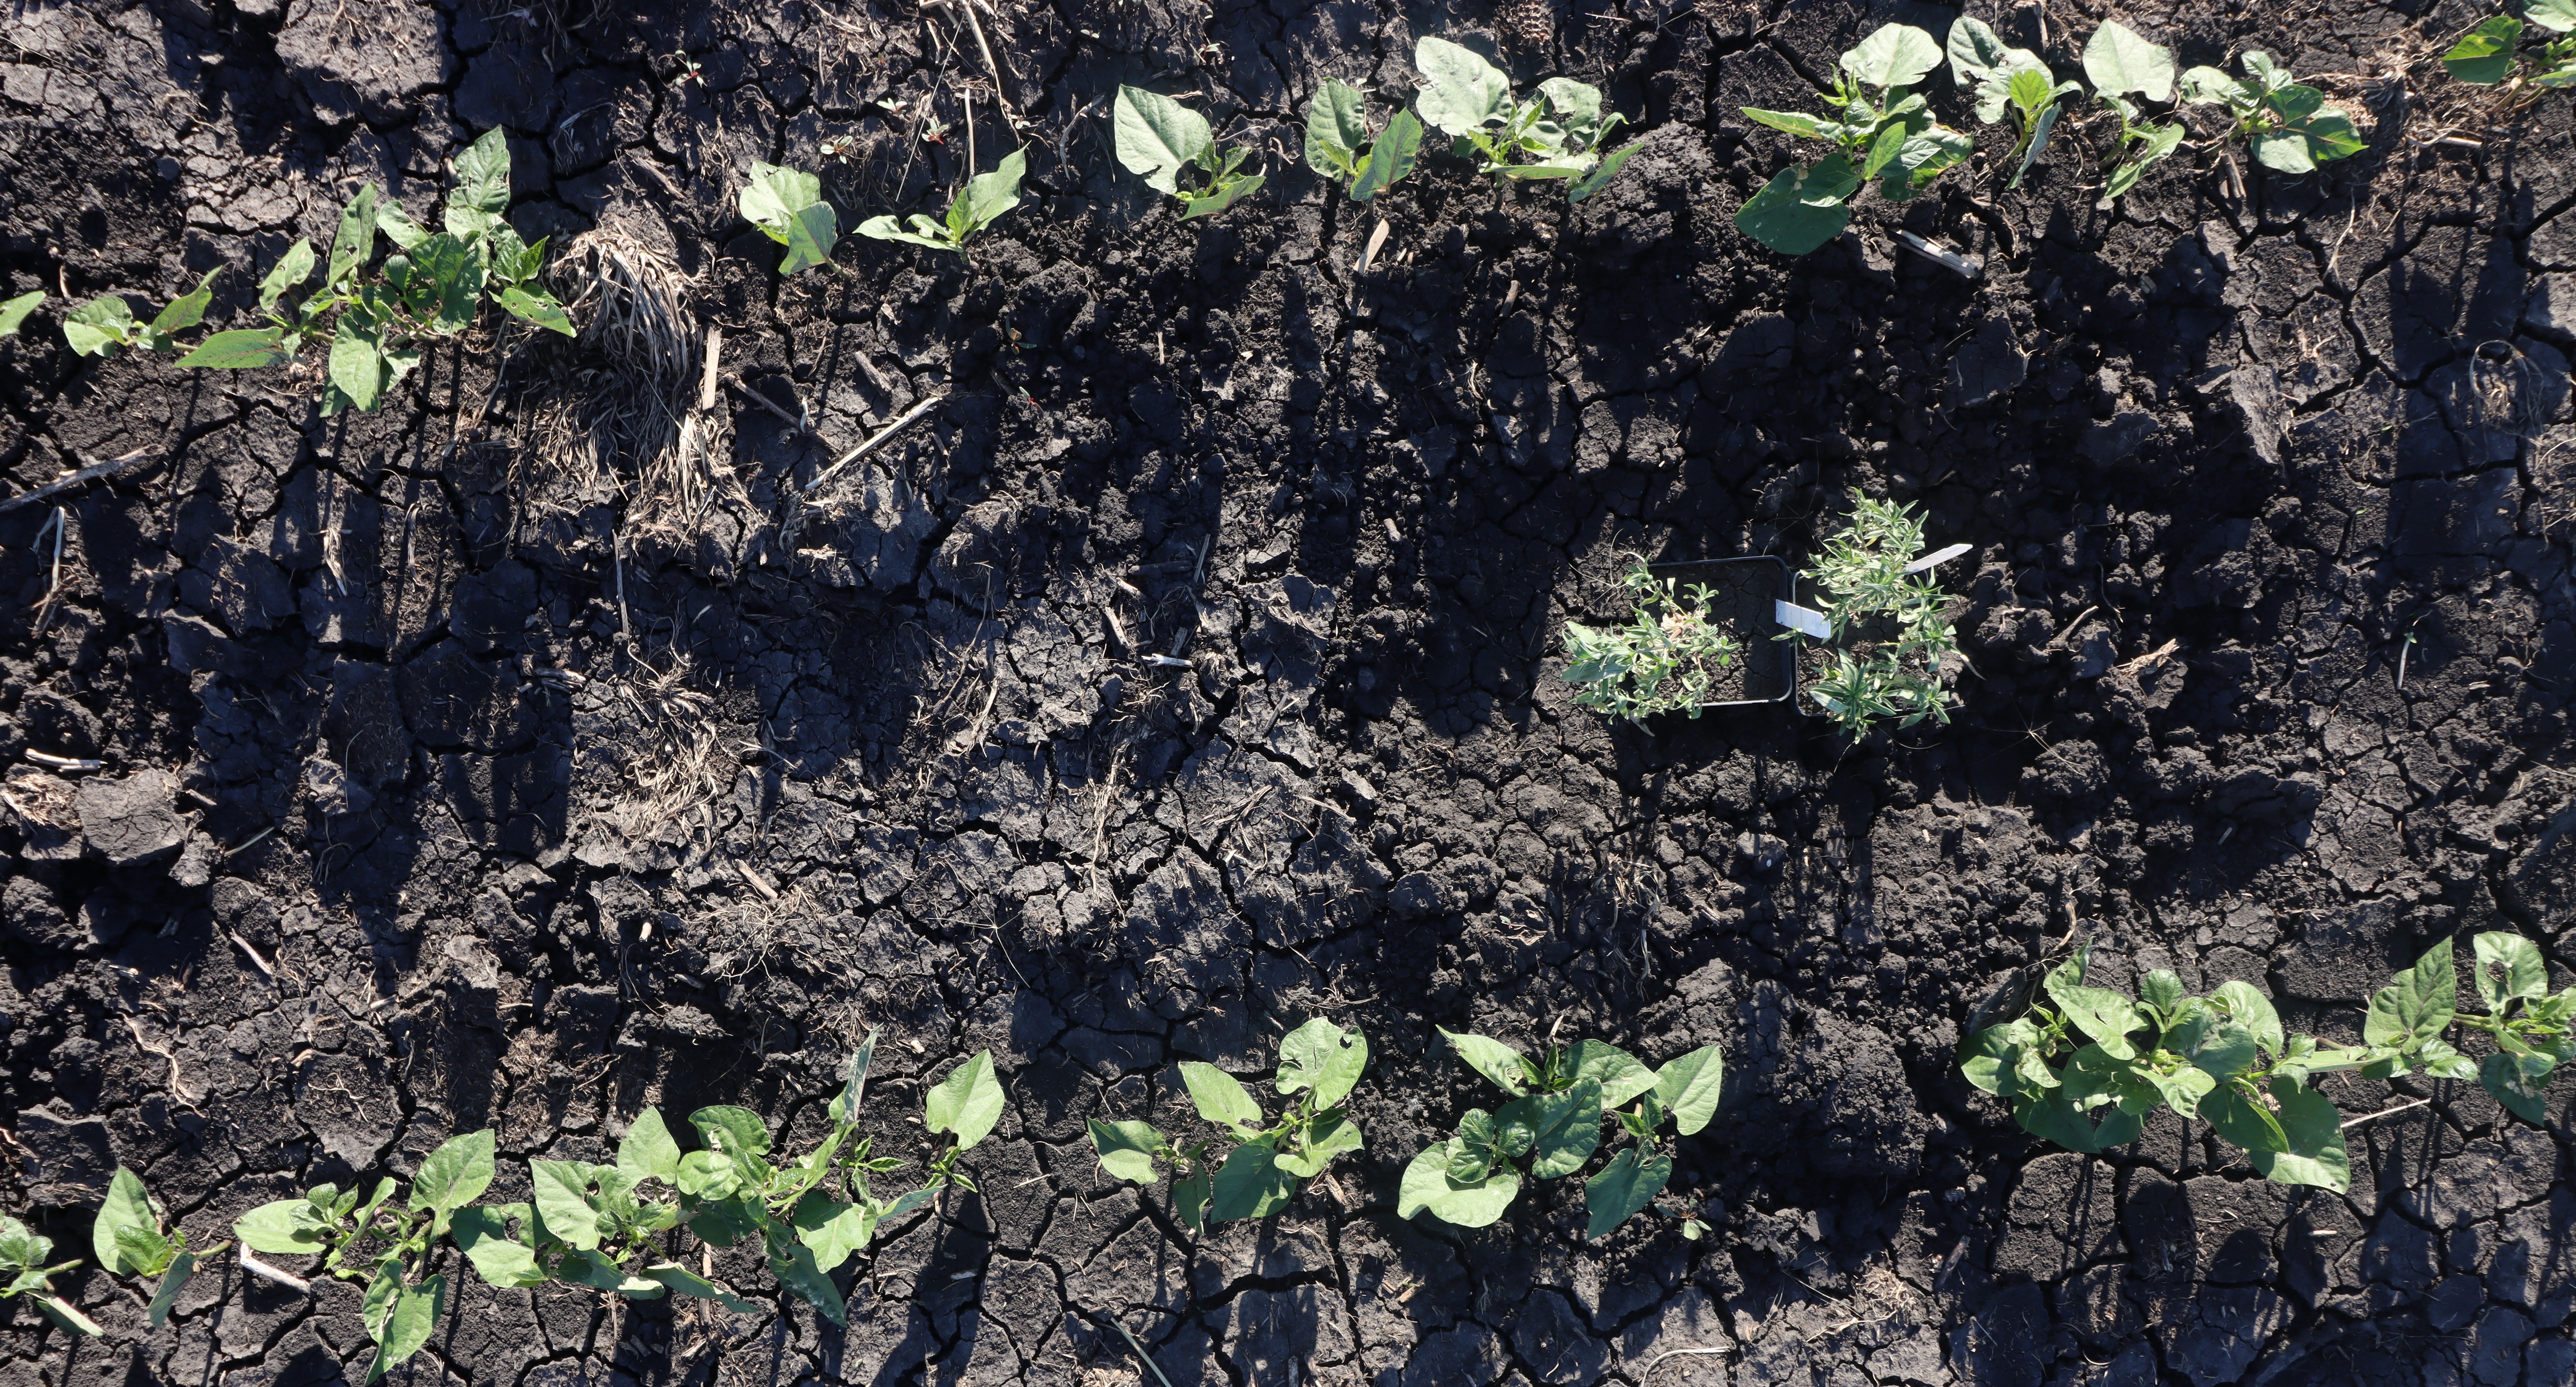
Crop: Black bean
Objects: Blackbean, Blackbean, Blackbean, Blackbean, Blackbean, Blackbean, Blackbean, Blackbean, Blackbean, Blackbean, Blackbean, Kochia, Kochia, Blackbean, Blackbean, Blackbean, Blackbean, Blackbean